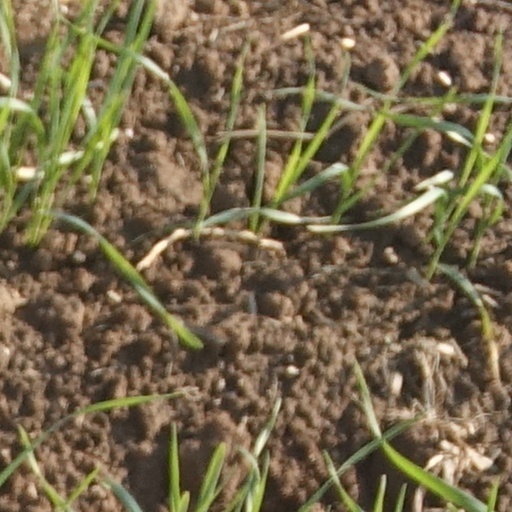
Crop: wheat